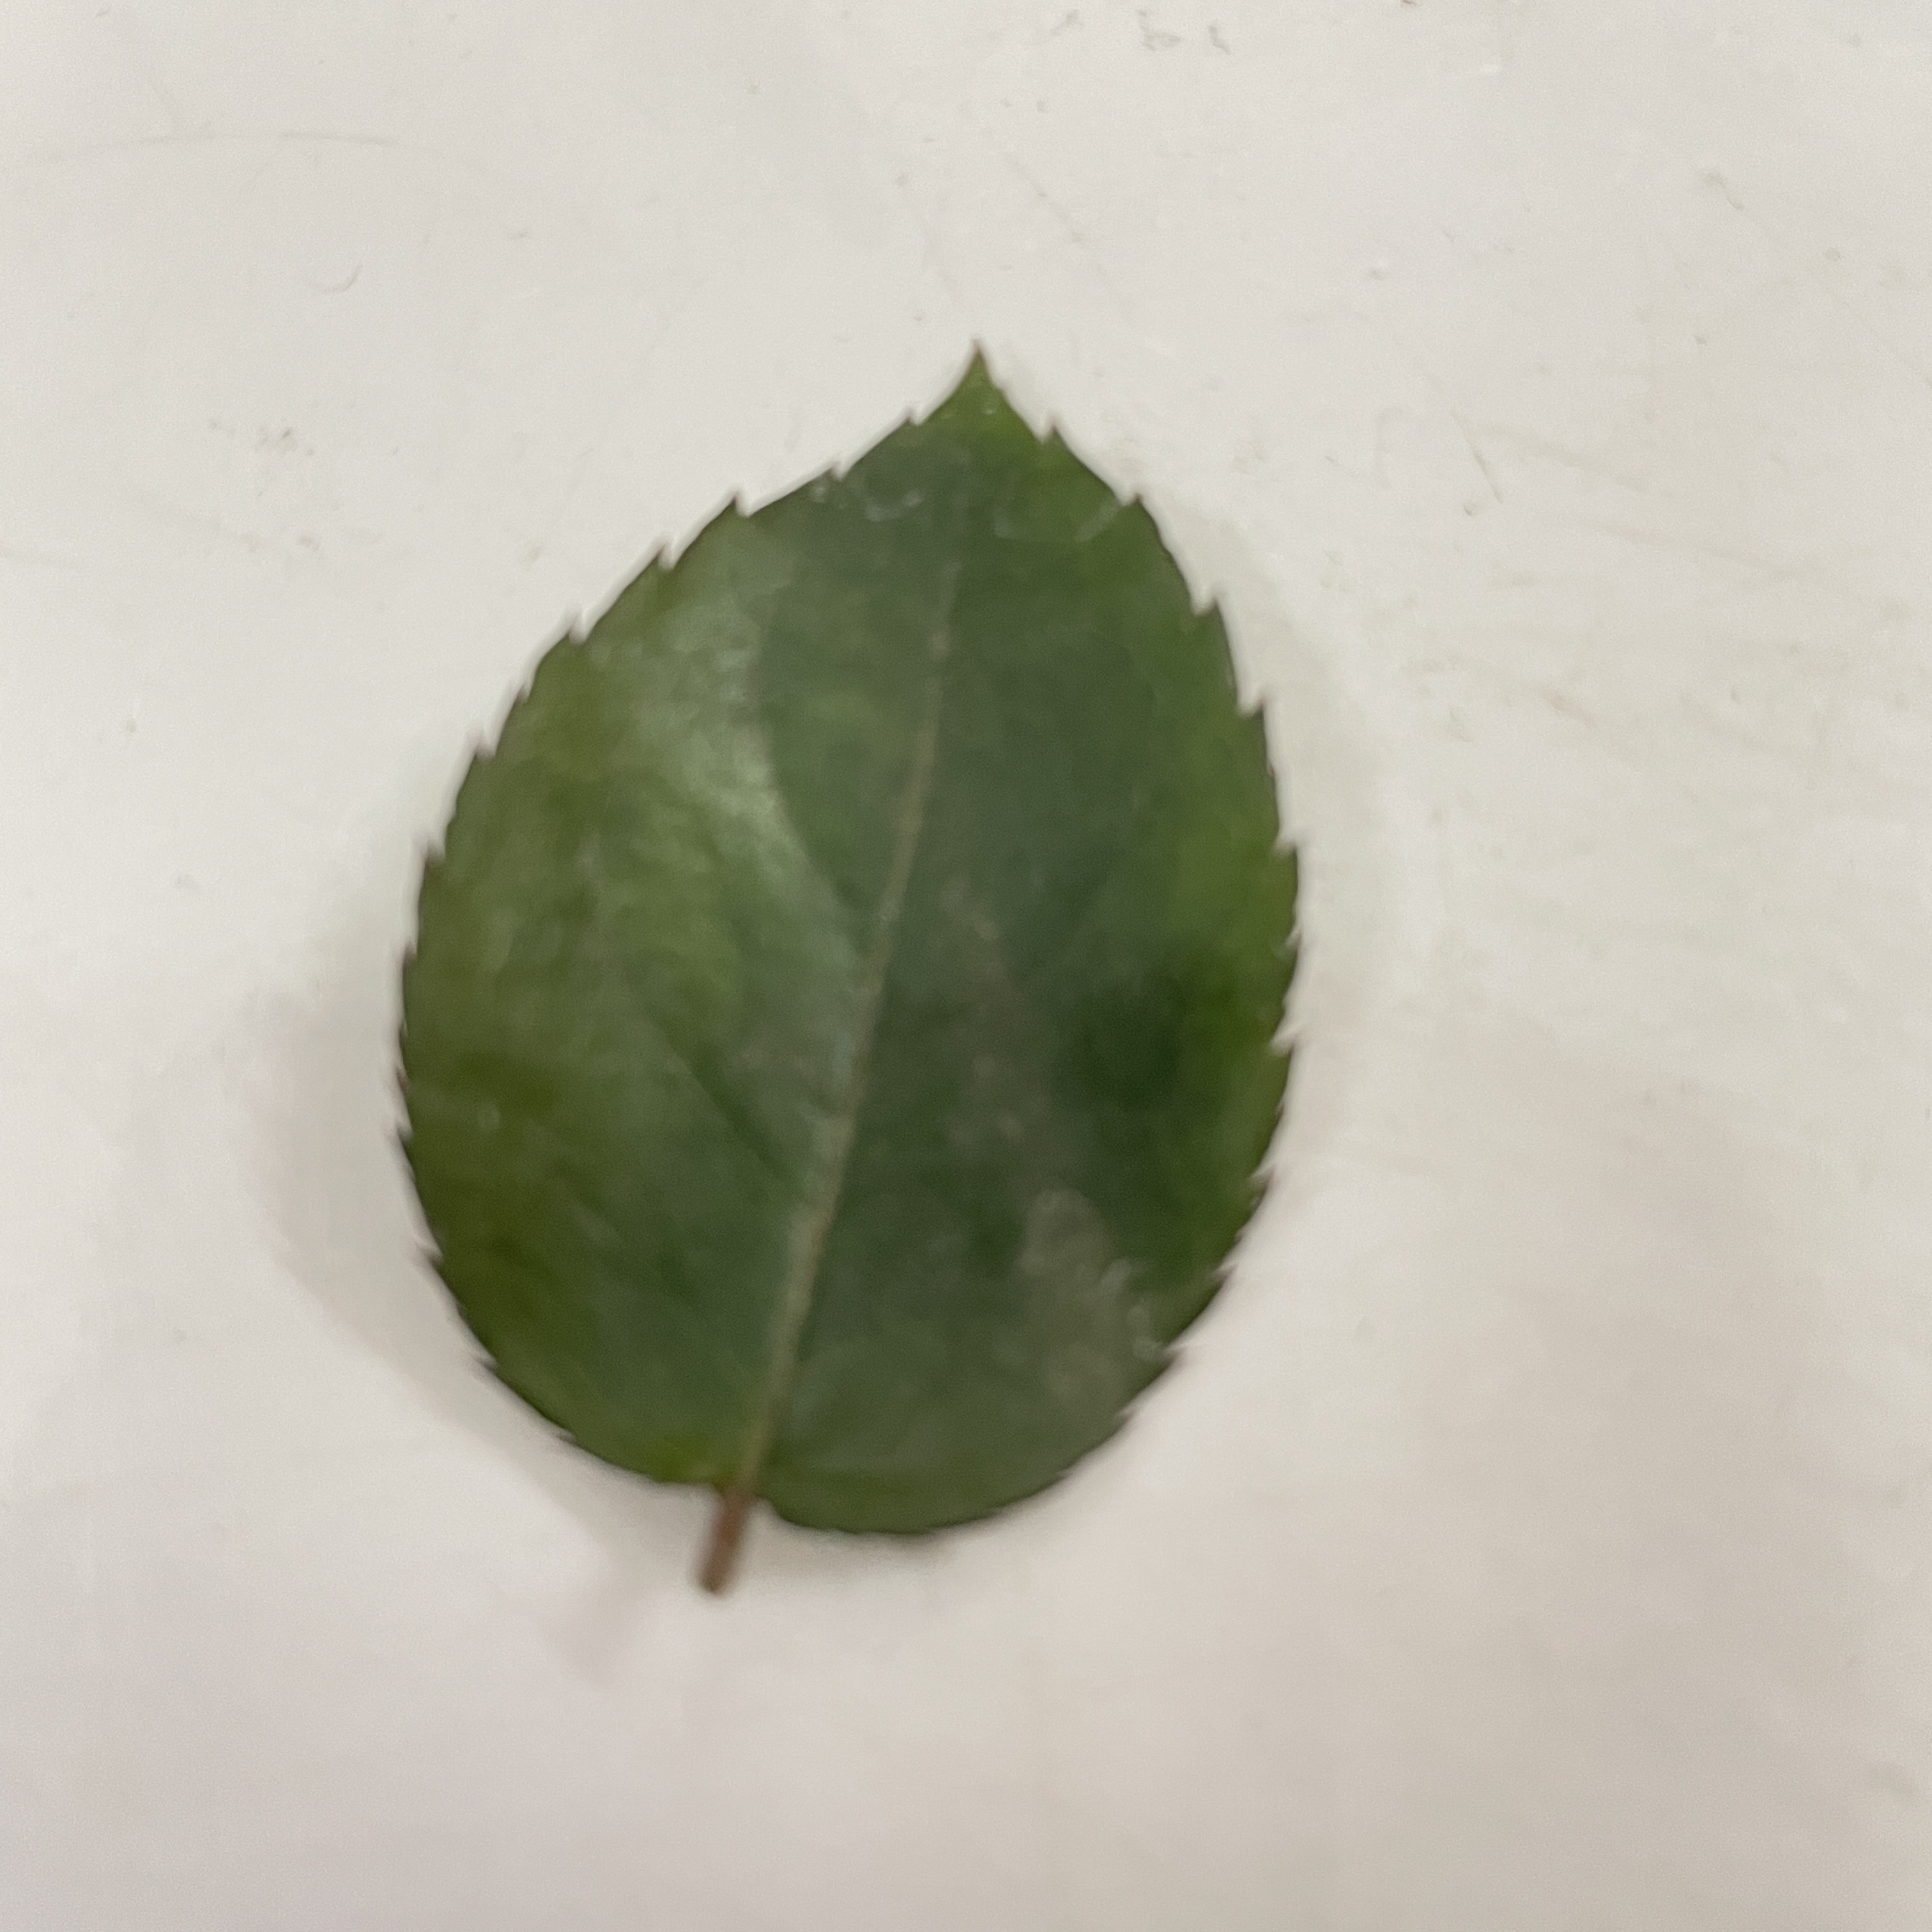
Label: Healthy Leaf